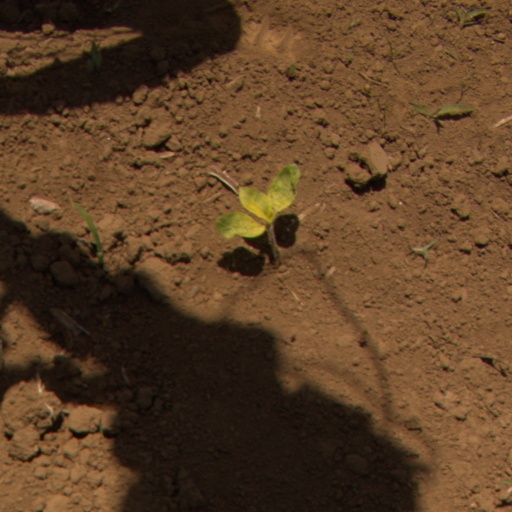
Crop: Jerusalem artichoke